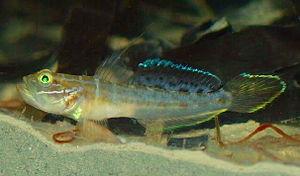
Les Gobiidés forment une famille de poissons appartenant au sous-ordre des Gobioidei, et comprenant la plupart des espèces de Gobies.